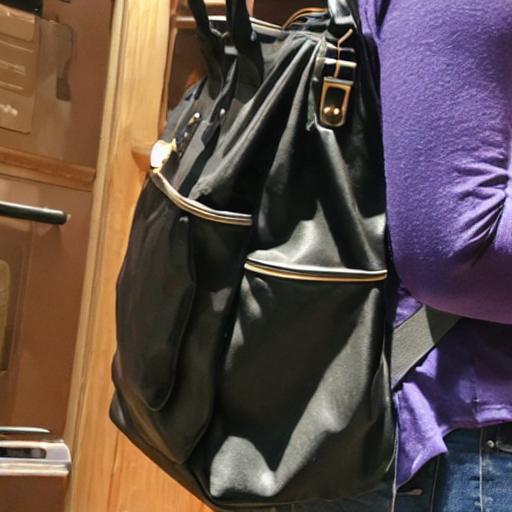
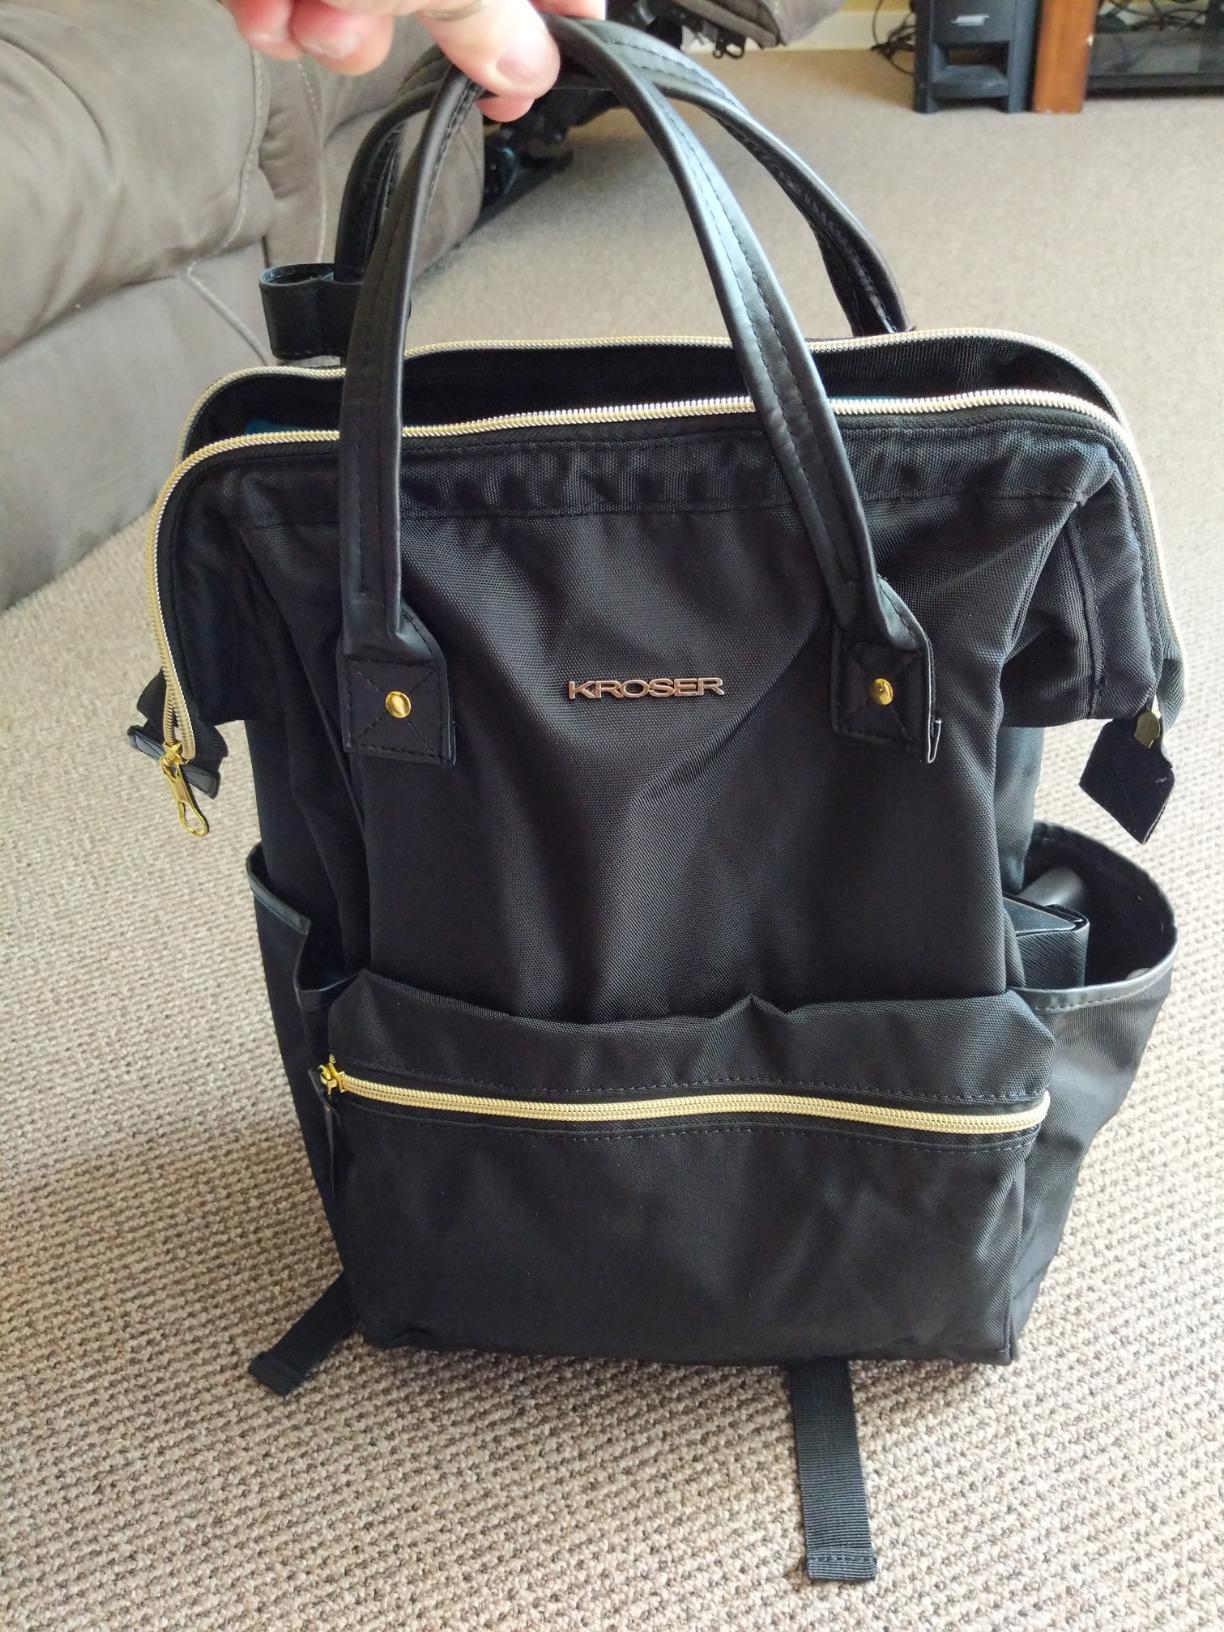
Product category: bag
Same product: no